Sky position (RA, Dec in degrees): 195.452, 23.389
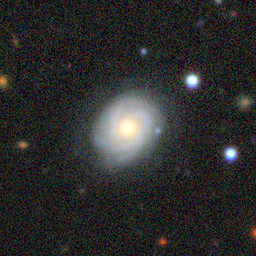
Galaxy morphology: Unbarred Tight Spiral Galaxies